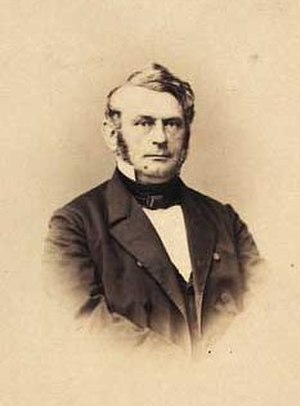
Christian Kjellerup Hansen
C.K. Hansen